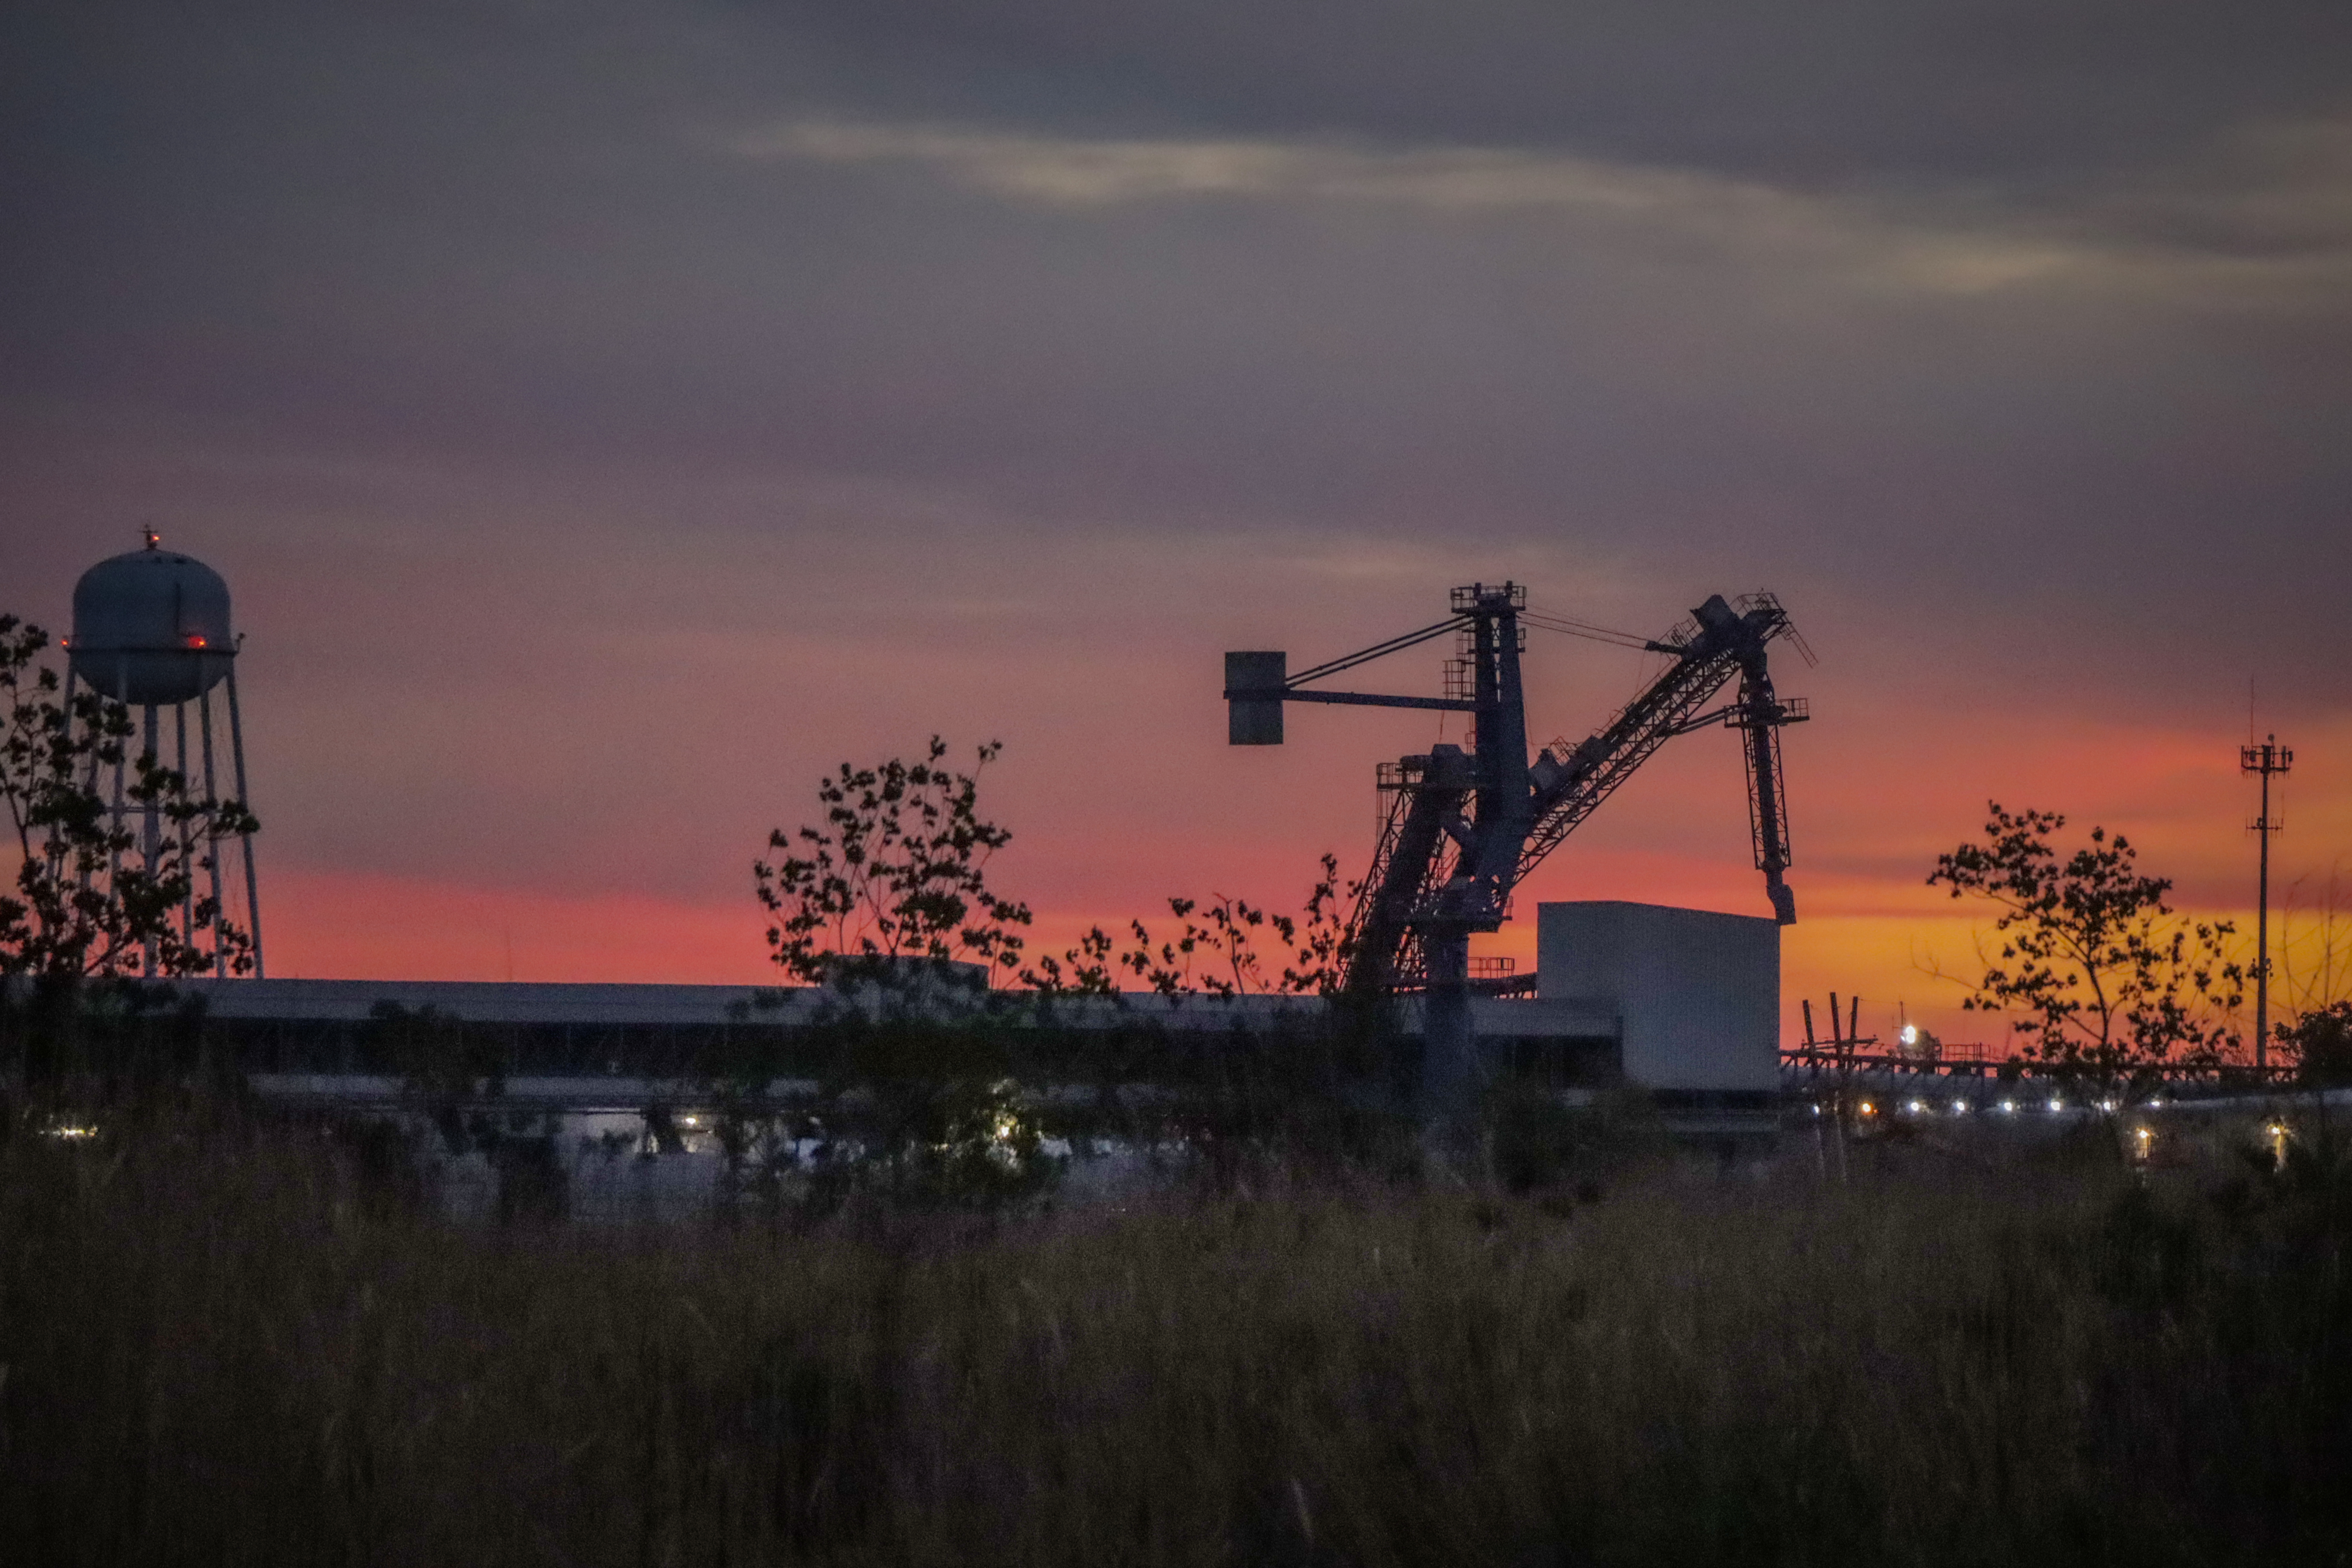
louisiana, cloud, sky, plant, atmosphere, electricity, afterglow, sunlight, dusk, natural landscape, atmospheric phenomenon, tree, sunset, landscape, sunrise, red sky at morning, horizon, gas, city, overhead power line, public utility, grass, grassland, dawn, prairie, evening, field, darkness, industry, crane, transmission tower, machine, night, road, winter, electrical supply, sun, reflection, silhouette, metal, transport, skyline